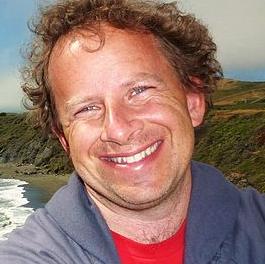
Age: 40